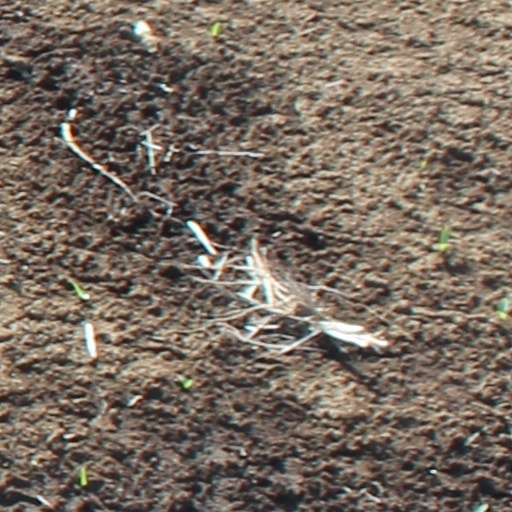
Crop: wheat